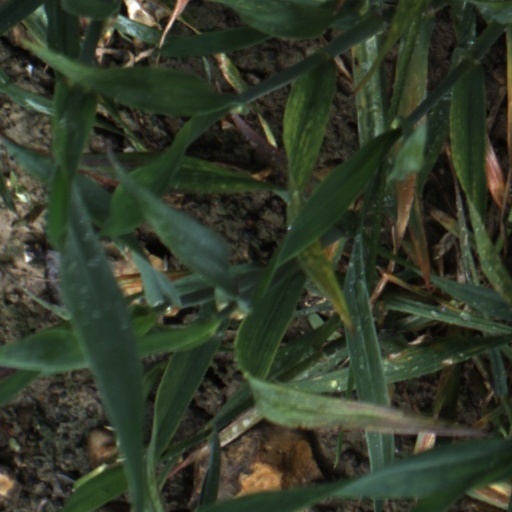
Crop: wheat